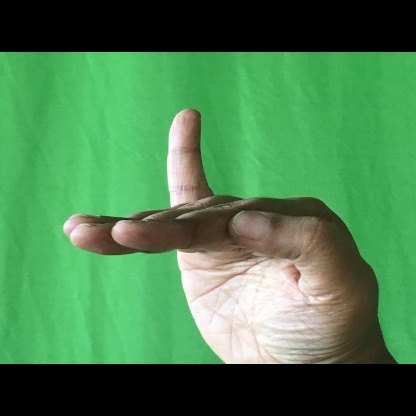
Mudra: Hamsapaksha